K. C. Joseph (Kuttanadu politician)

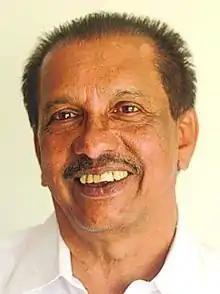

Dr. Kaithapparampil Chacko Joseph (born 16 July 1949) is an Indian politician and former Member of the Kerala Legislative Assembly. He is the chairman of Janadhipathya Kerala Congress.